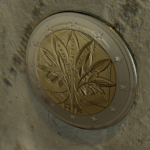
Coin value: 2euro
Country: fr
Edition: 2022